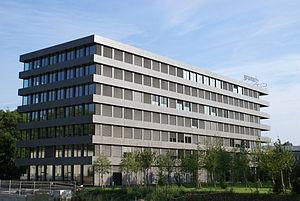
La société Gruner AG dont le siège est établi à Bâle est une entreprise suisse de services d'ingénierie. Elle compte 21 sociétés dans 33 sites en Suisse, en Europe et international. Les domaines d'activités englobent le développement de projets, les missions de consultance et de planification générale dans le secteur du bâtiment et des infrastructures, des conseils en sécurité, des travaux de rénovation, des missions de gestion de projets et de controlling. Le Groupe Gruner compte plus de 1000 collaborateurs avec plus de 50 métiers.